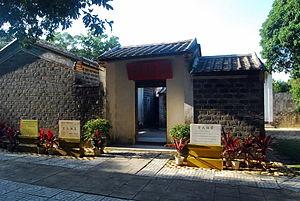
Hainan est une île tropicale au sud de la Chine. Hainan est une province au sud de la République populaire de Chine dont le chef-lieu est Haikou. La population de l'île, dont la superficie est de 35 354 km², atteint 9,2 millions habitants fin 2016 dont une minorité significative de Li, les occupants originels de Hainan. Il s'agit de la plus petite province du pays. Le gouvernement chinois a rattaché à cette province les petites îles de mer de Chine méridionale dont elle revendique la souveraineté.